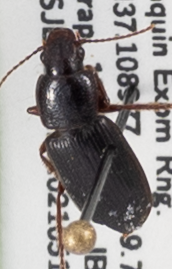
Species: Dicheirus piceus
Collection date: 2021-05-12
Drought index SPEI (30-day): -1.93
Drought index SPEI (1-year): -1.69
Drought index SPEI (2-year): -1.69